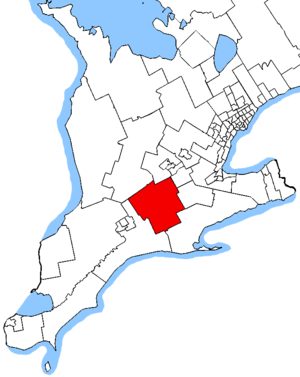
Oxford est une circonscription provinciale de l'Ontario représentée à l'Assemblée législative de l'Ontario depuis 1999.
Oxford est une circonscription électorale fédérale et provinciale en Ontario.